Thimbleweed Park

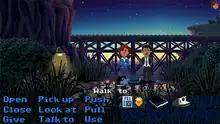
Similarly to early graphic adventure games, the game features a verb list. The player characters are controlled by building sentences by clicking on verbs, characters and objects.

"Thimbleweed Park" operates on the same principles of early graphic adventures games, in that players navigate various scenes from a third person perspective, using various "verb commands" to perform actions, such as "use", "pick up", and "talk to". Verb commands can be used to perform actions such as allowing a character to pick up an object into their inventory, to converse with another character, or to use an object on another item. The game's story is played out across a series of chapters, in which players must complete a specific set of goals to advance to the next chapter, solving a series of puzzles, some of which require the use of more than one character. The game features five different player characters, with the ability to switch between them in the middle of gameplay, similarly to "Maniac Mansion".